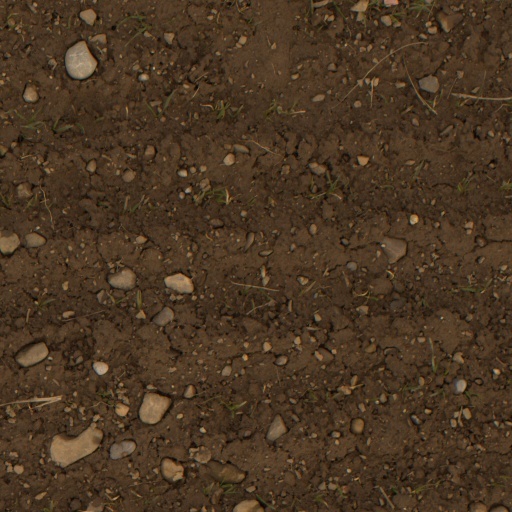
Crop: wheat